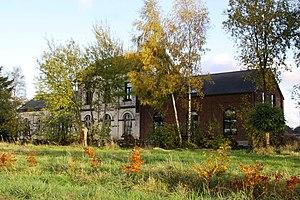
L'ancienne Gare de Stave sur la ligne SNCB 136A